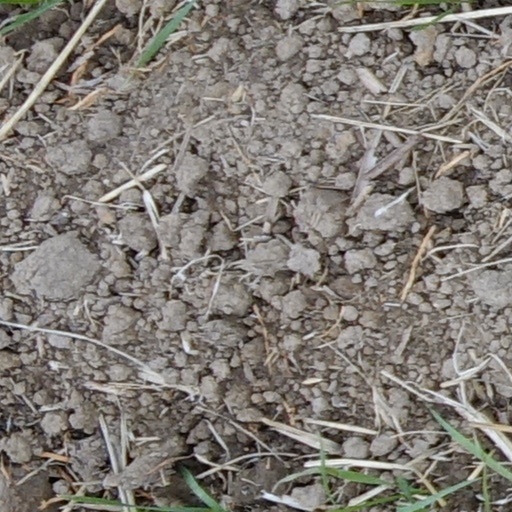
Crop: wheat